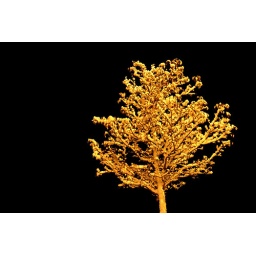
I liked this snowy tree lit against the dark night sky. Shame about the yellow tinge from the street light.